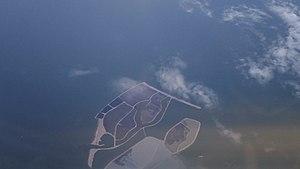
Markerwadden, vue du nord-ouest